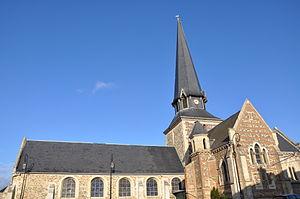
Église Saint-Martin d'Octeville-sur-Mer, près du Havre (Seine-Maritime)
Octeville-sur-Mer est une commune française située dans le département de la Seine-Maritime en région Normandie.